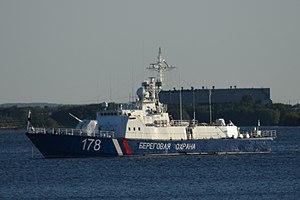
La marine azerbaïdjanaise est la composante navale des forces armées azerbaïdjanaises opérant dans la mer Caspienne.